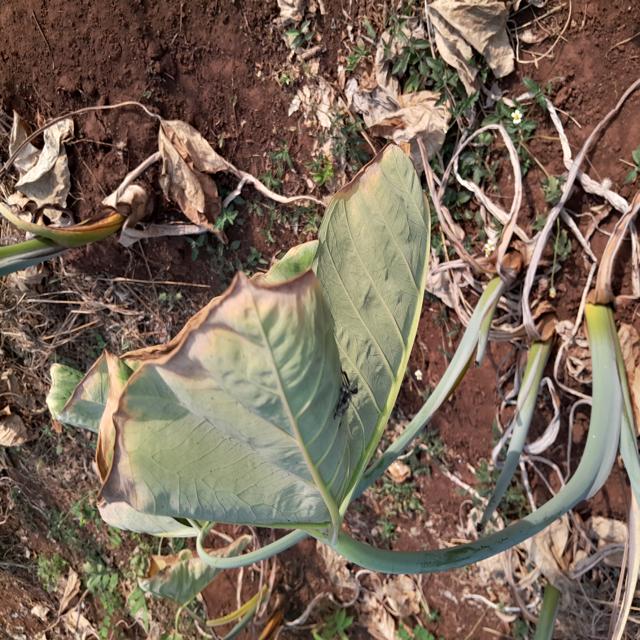
Label: Mid_Blight